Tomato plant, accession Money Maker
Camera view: horizontal (90 deg, fisheye); turntable rotation: 180 degrees
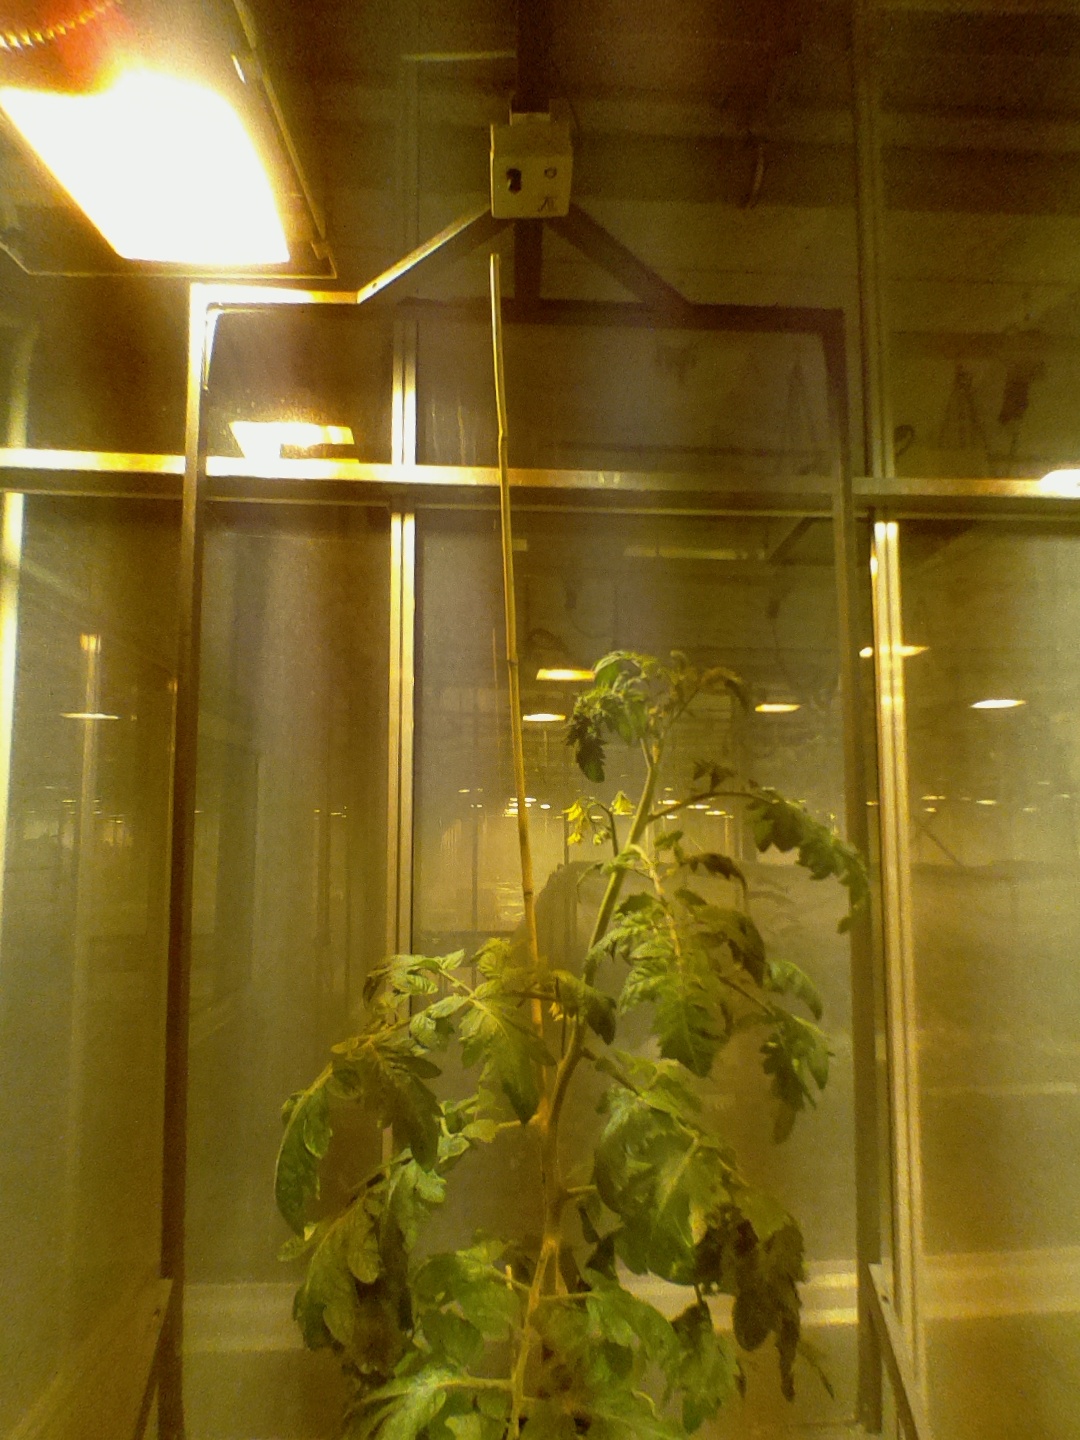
BBCH growth stage 68: Full flowering, 80%-90% of flowers open, more petals falling